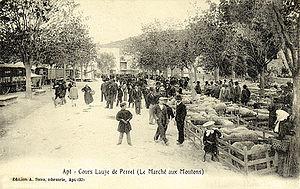
Le marché aux moutons, le samedi sur le Cours Lauze de Perret à Apt
Apt est une commune française, sous-préfecture du département de Vaucluse, dans la région Provence-Alpes-Côte d'Azur.
Le marché d'Apt est un marché hebdomadaire qui se tient tous les samedis en ville depuis le début du XVIᵉ siècle. C'est l'un des plus anciens et des plus animés marchés de Provence.
Claude Romain Lauze de Perret, né à Apt, le 28 février 1747, mort guillotiné à Paris, le 31 octobre 1793, député des Bouches-du-Rhône à l'Assemblée législative et à la Convention nationale.